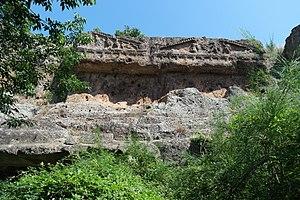
Norchia, tombes à fronton dorique
Norchia est une ancienne cité étrusque dotée d'une nécropole adjacente, située près de Vetralla, mais sur le territoire de la municipalité de Viterbe, dans le Latium, en Italie.